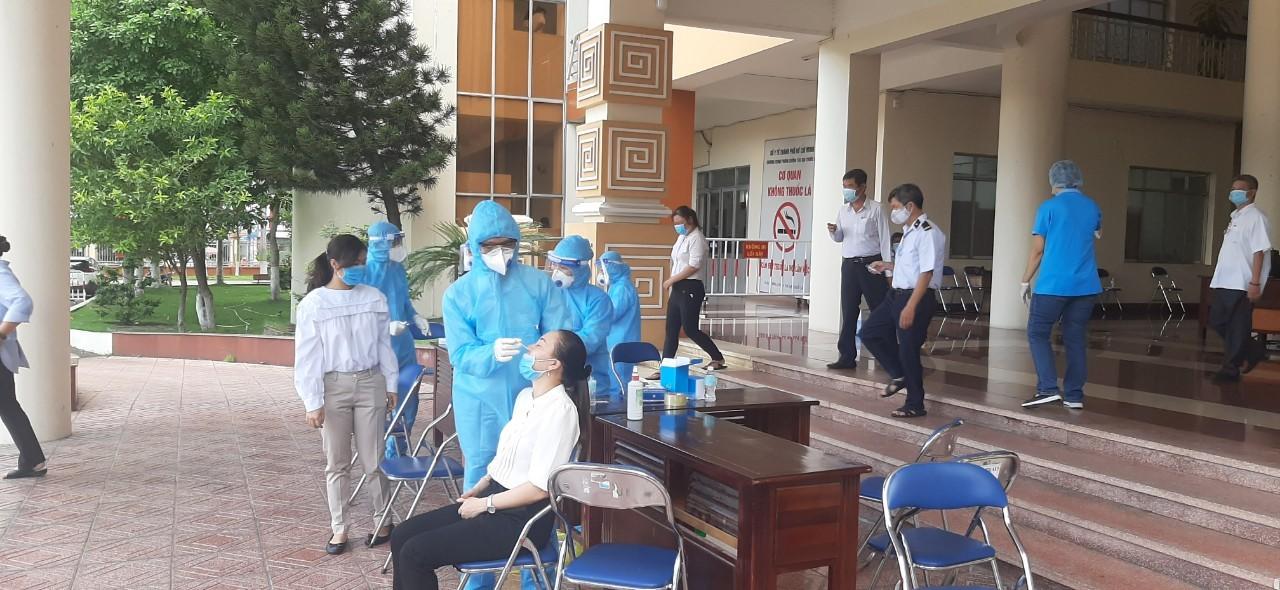
những nhân viên y tế ở trên sân đang mặc đồ bảo hộ